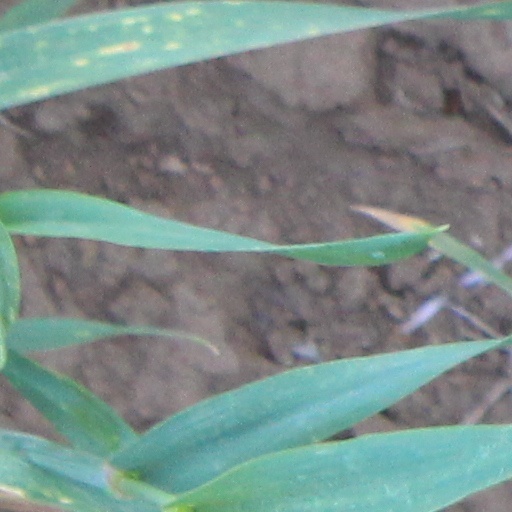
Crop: wheat